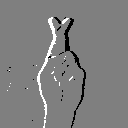
ASL letter: r